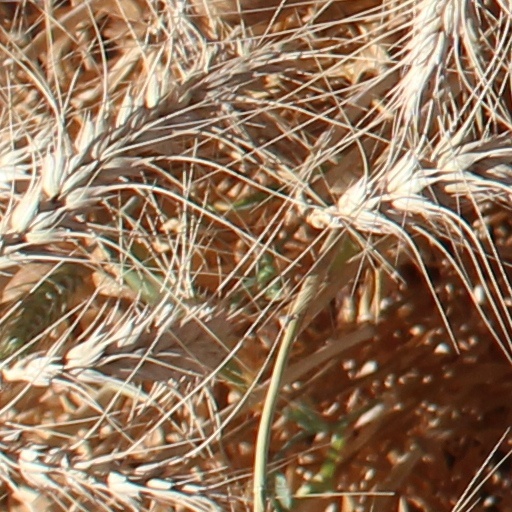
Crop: wheat